Ancient Egyptian creation myths

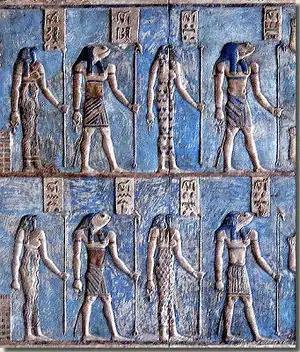
A depiction of the Ogdoad from a Roman era relief at the Hathor temple in Dendera in which some have frog heads and others have serpent heads

The creation myth promulgated in the city of Hermopolis focused on the nature of the universe before the creation of the world. The inherent qualities of the primeval waters were represented by a set of eight gods, called the Ogdoad. The goddess Naunet and her male counterpart Nu represented the stagnant primeval water itself; Huh and his counterpart Hauhet represented the water's infinite extent; Kek and Kauket personified the darkness present within it; and Amun and Amaunet represented its hidden and unknowable nature, in contrast to the tangible world of the living. The primeval waters were themselves part of the creation process, therefore, the deities representing them could be seen as creator gods. According to the myth, the eight gods were originally divided into male and female groups. They were symbolically depicted as aquatic creatures because they dwelt within the water: the males were represented as frogs, and the females were represented as snakes. These two groups eventually converged, resulting in a great upheaval, which produced the pyramidal mound. From it emerged the sun, which rose into the sky to light the world.